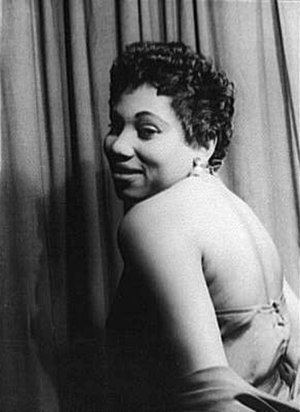
Porgy og Bess
Leontyne Price som Bess
Porgy og Bess er en opera af George Gershwin, komponeret i 1935. Det er Gershwins eneste opera. Librettoen er af DuBose Heyward og Georges bror, Ira Gershwin. Operaen er baseret på Heywards roman Porgy og det efterfølgende skuespil baseret herpå, skrevet af Heyward sammen med sin kone, Dorothy Heyward. Operaen blev uropført 30. september 1935 på Colonial Theater i Boston, USA. Handlingen udspiller sig i et fiktivt område i Charleston, South Carolina i USA blandt afroamerikanere i 1920'erne.